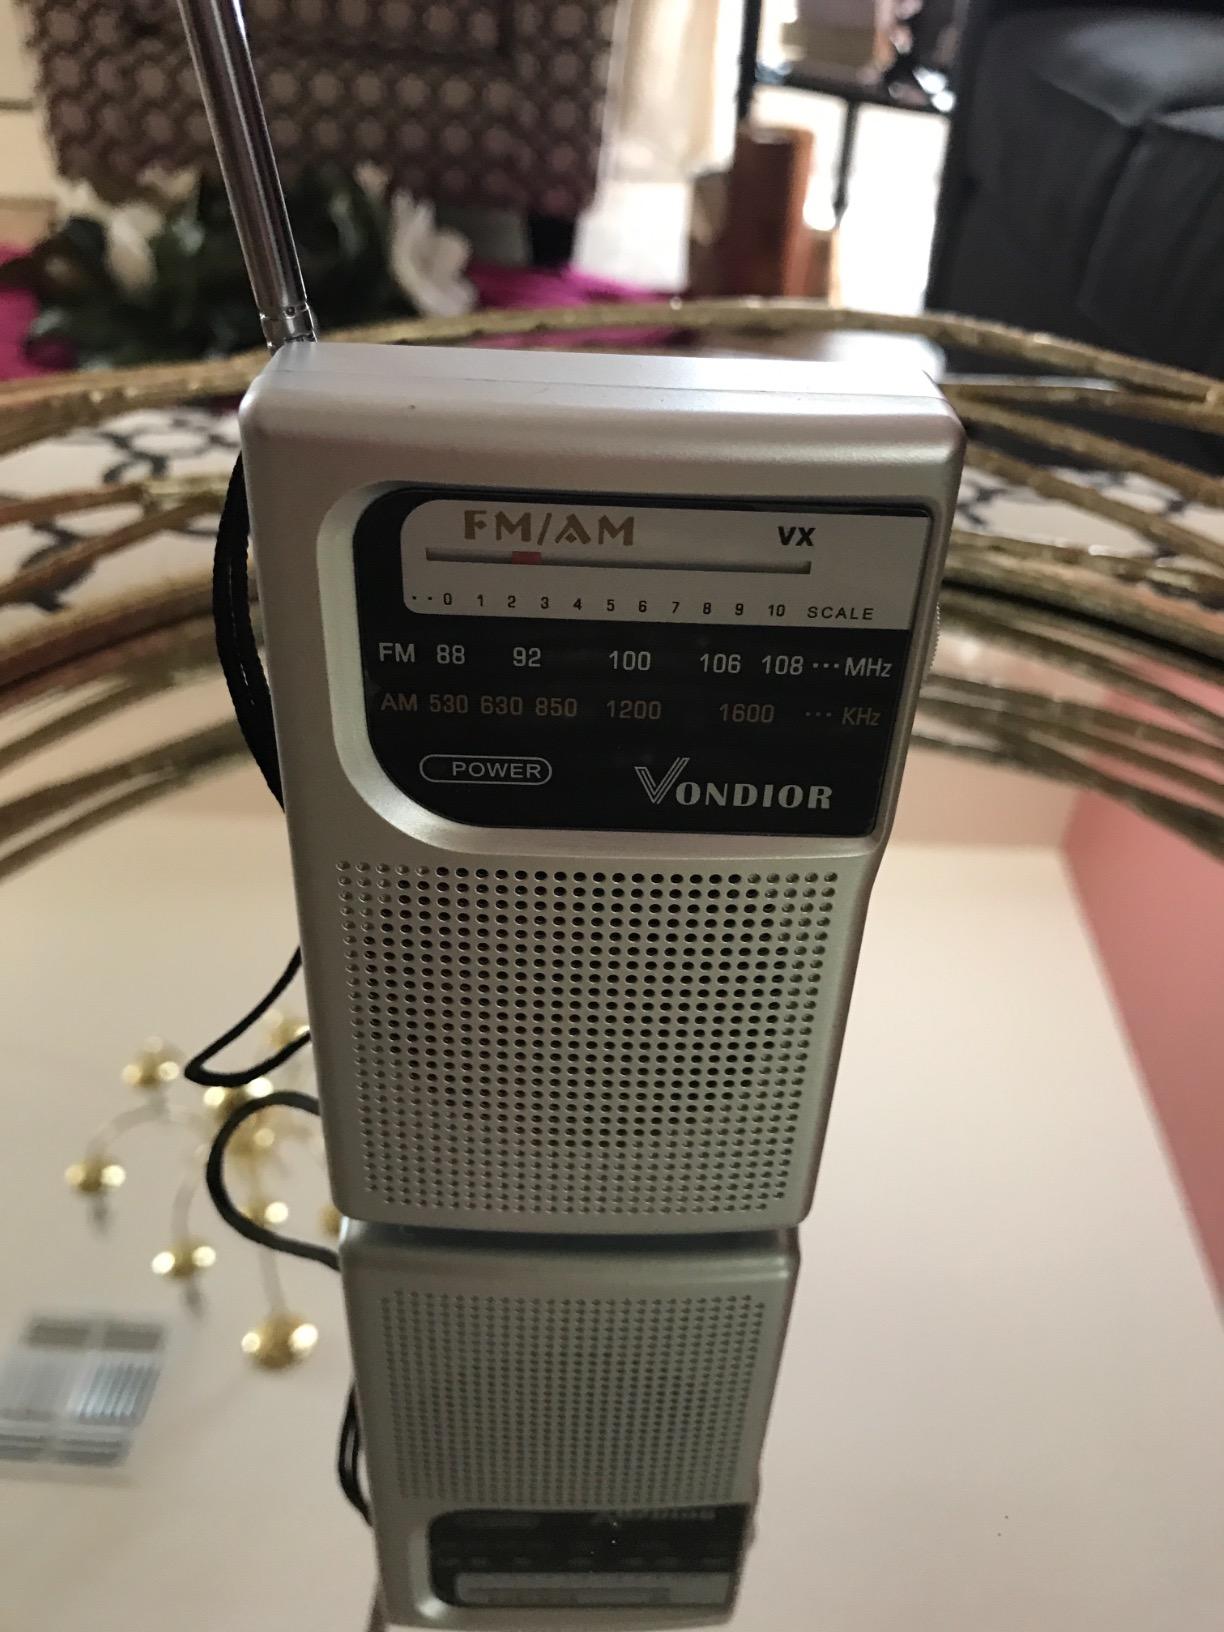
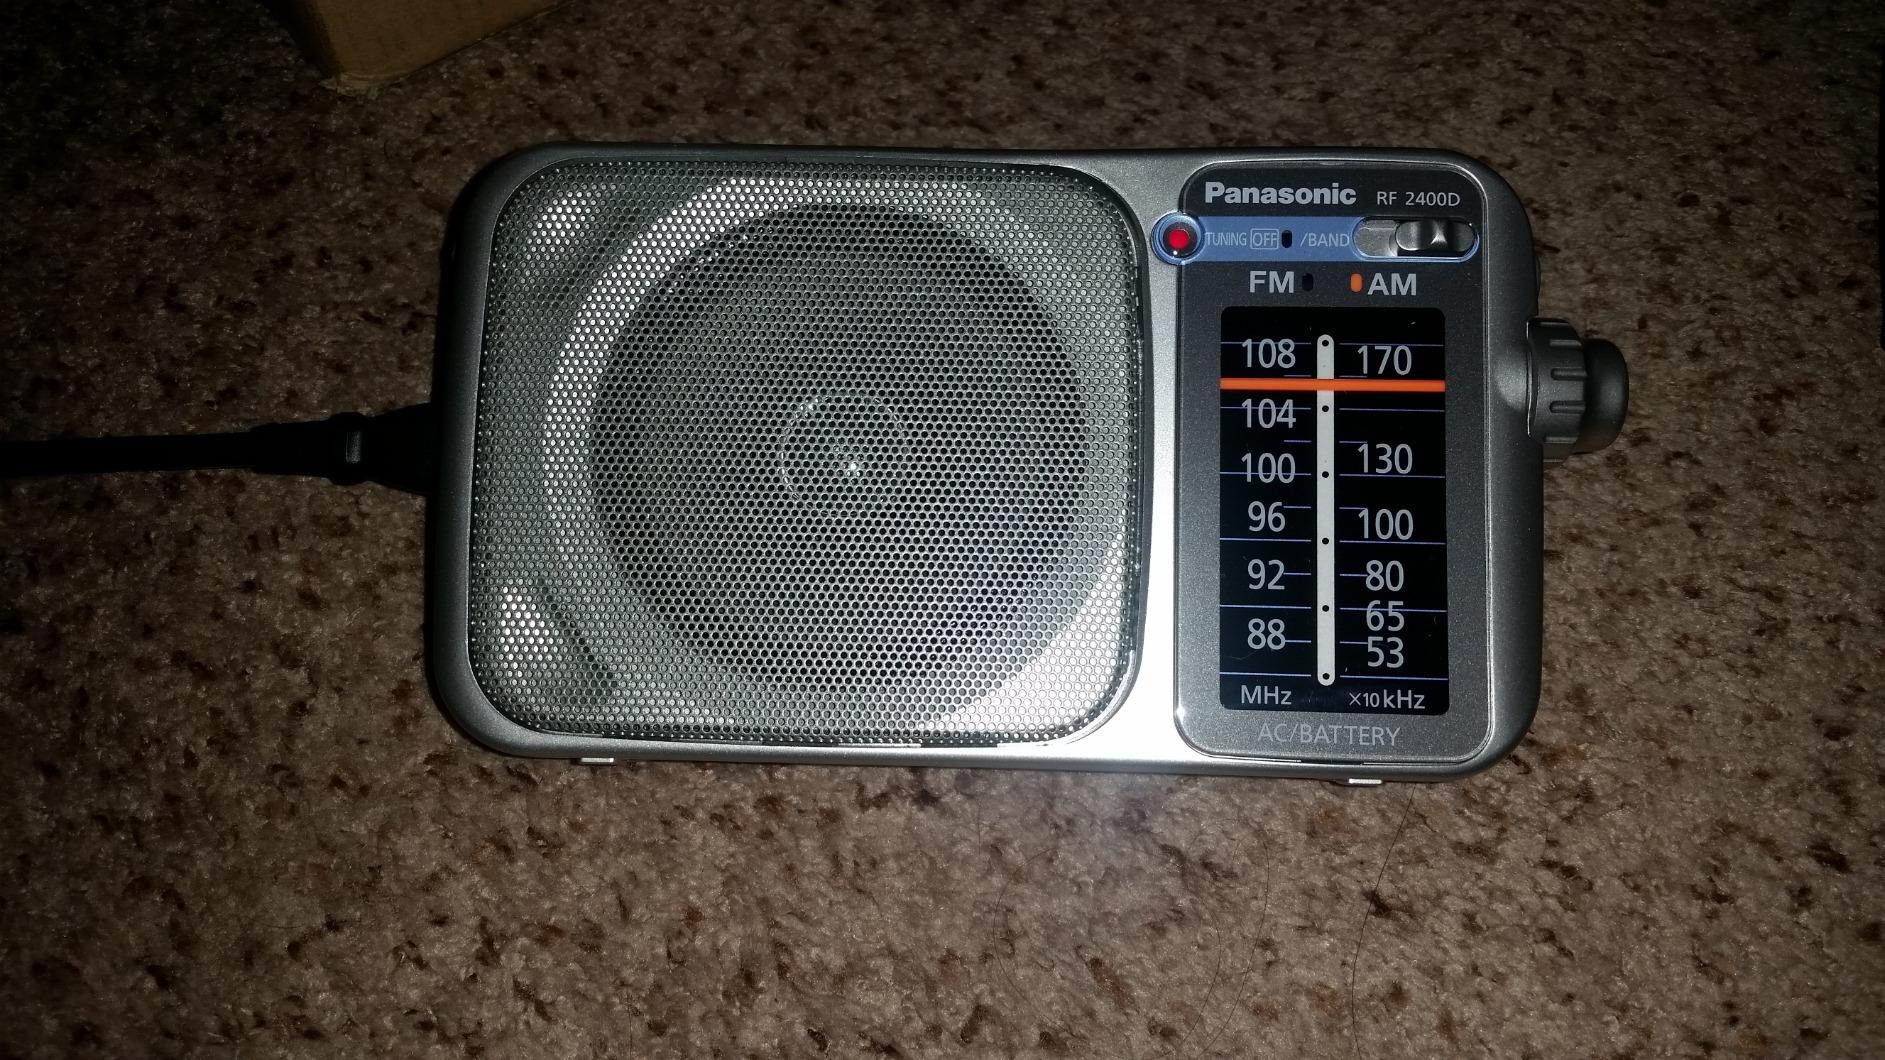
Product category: radio
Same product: no